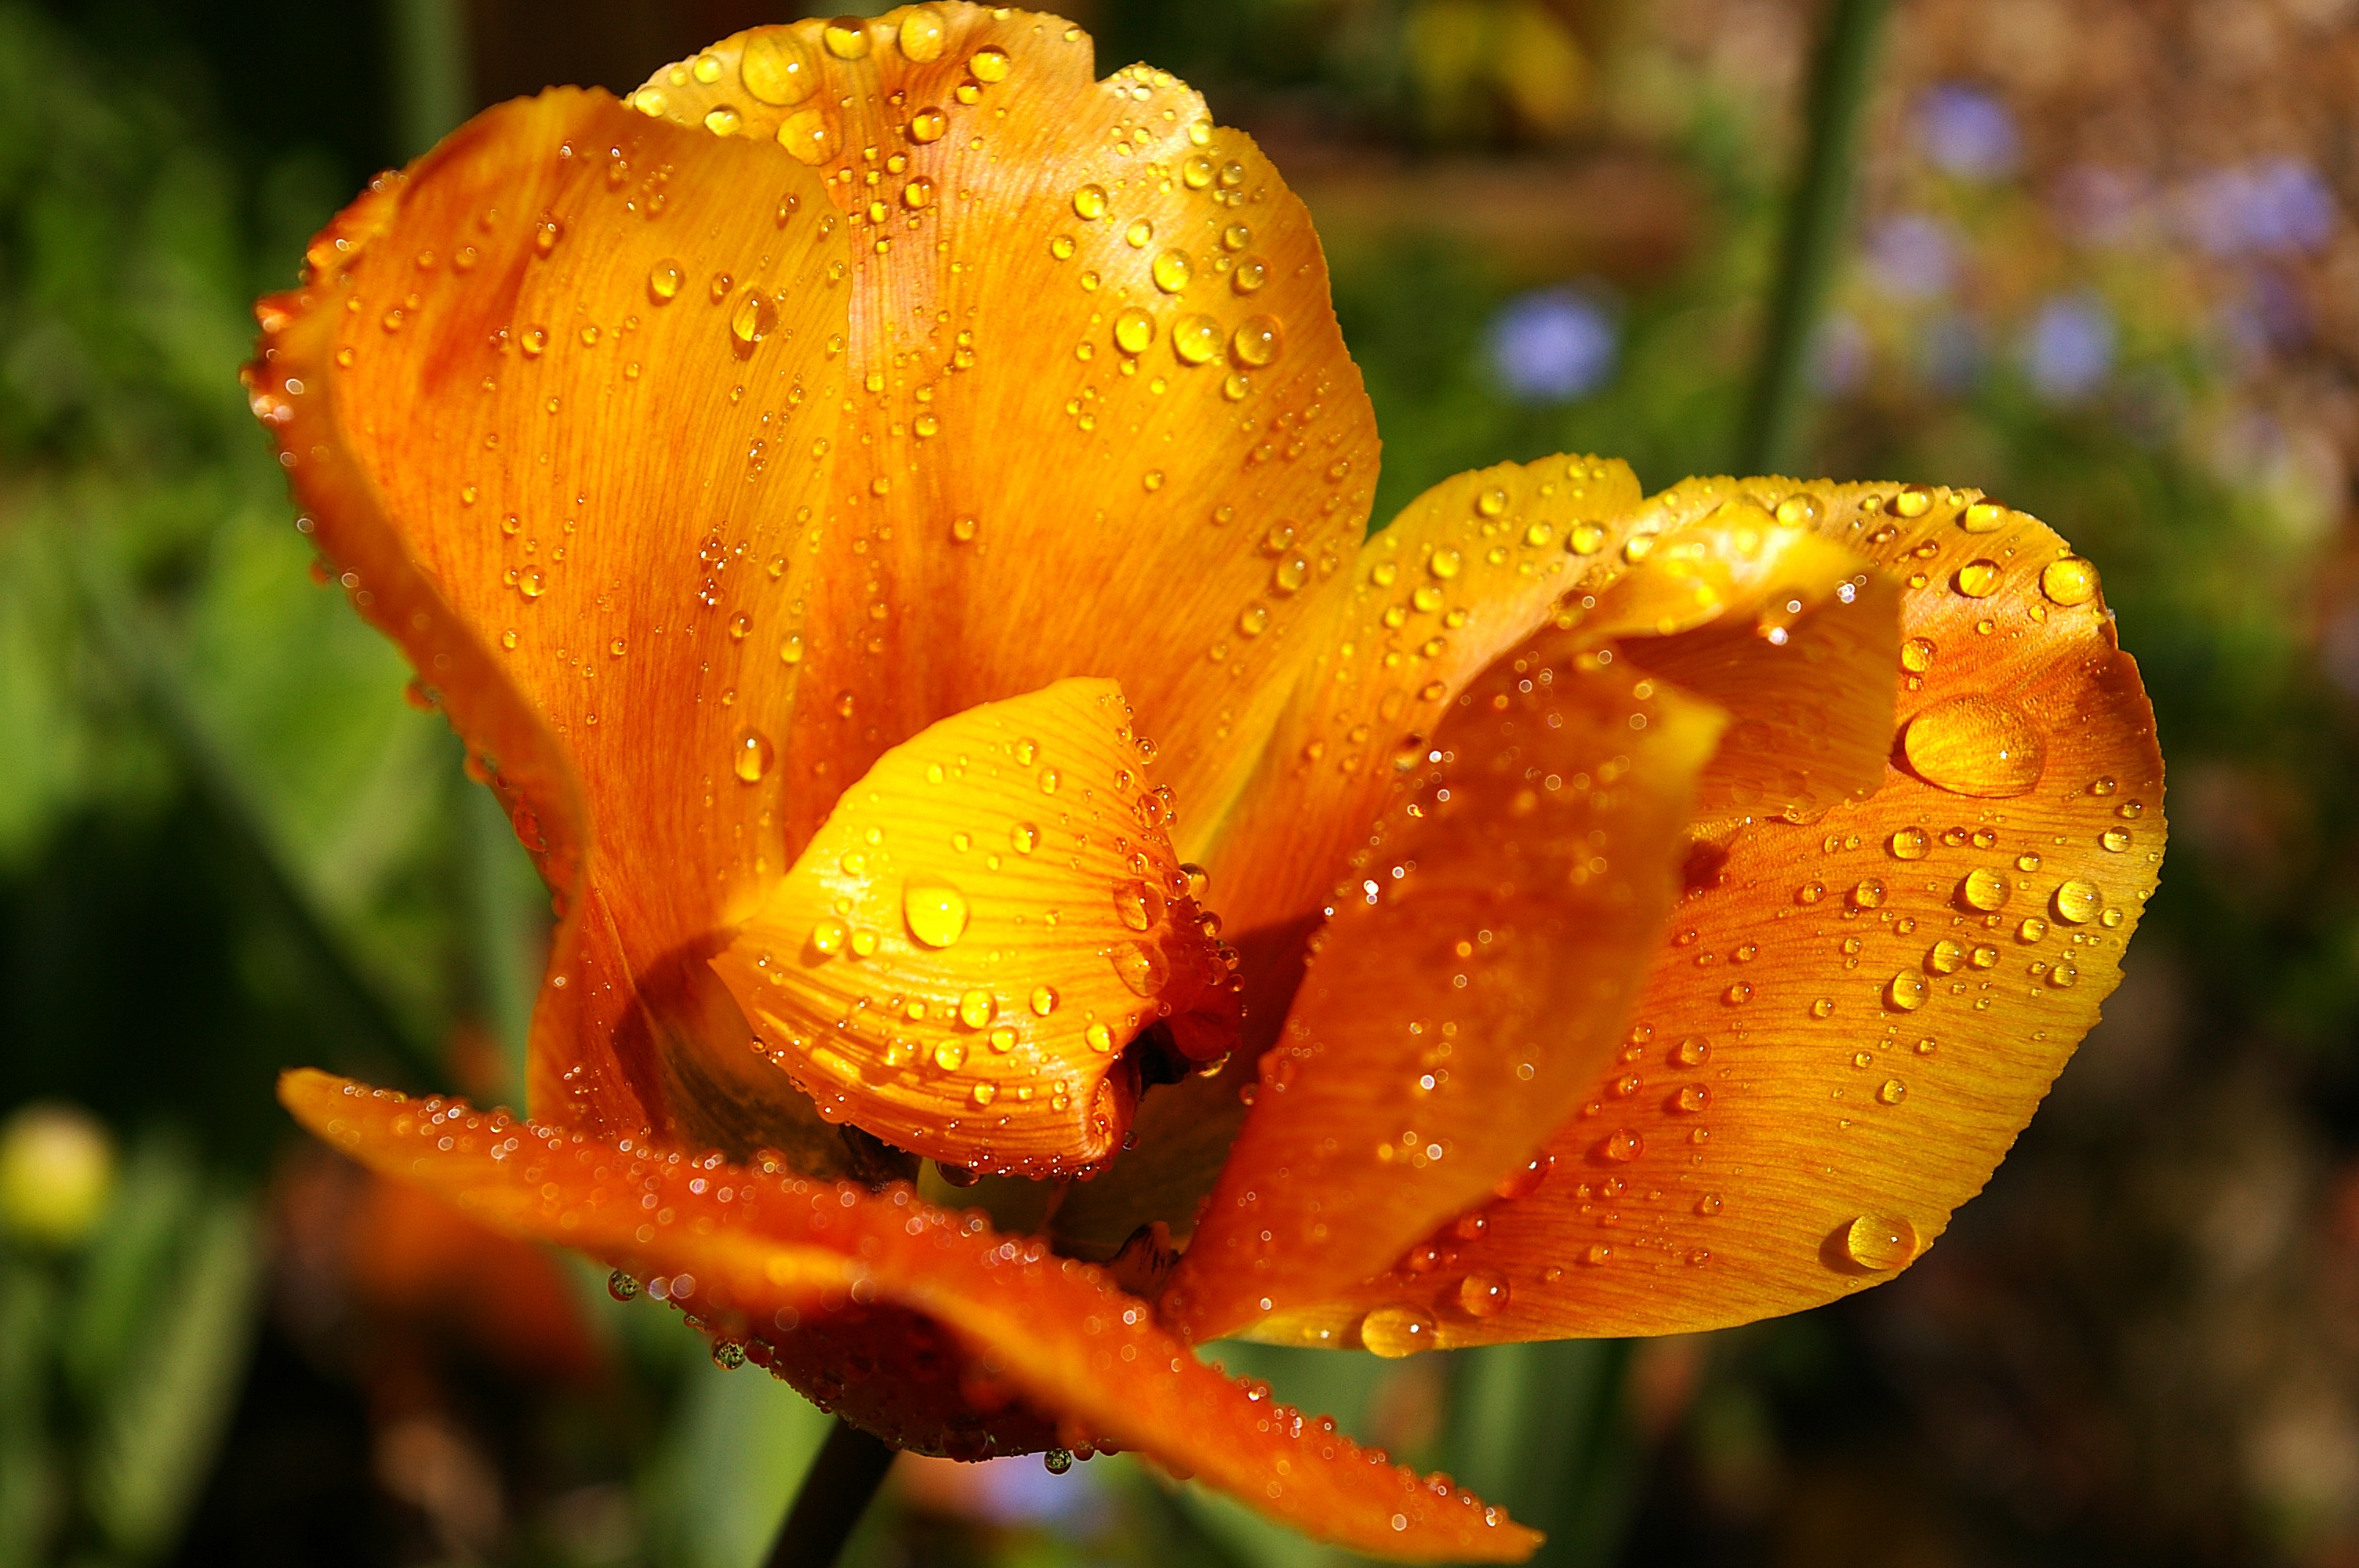
nature, blossom, plant, photography, leaf, flower, petal, bloom, raindrop, tulip, decoration, pollen, spring, color, autumn, botany, colorful, yellow, garden, close, flora, wildflower, flowers, close up, petals, bright, beautiful, lily, drop of water, spring flower, daylily, macro photography, blossomed, flowering plant, schnittblume, spring greetings, orange lily, tulip field, orange tulip, yellow tumor, plant stem, land plant, calochortus